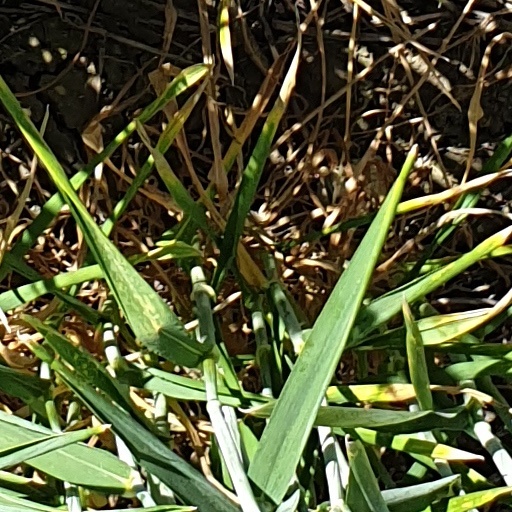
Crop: wheat